Famous Five (film)

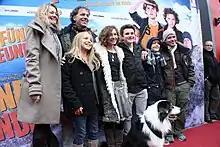
Producer, Actors, Director and the dog Coffey on the Schleswigpremiere of the movie "Fünf Freunde"

Mrs. Miller, who appears on Felseninsel, is actually Hansen and Peters's boss. She activates a bomb's timer and locks the Five up with Hansen and Peters, not willing to share profits with anybody.